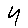
Label: 4